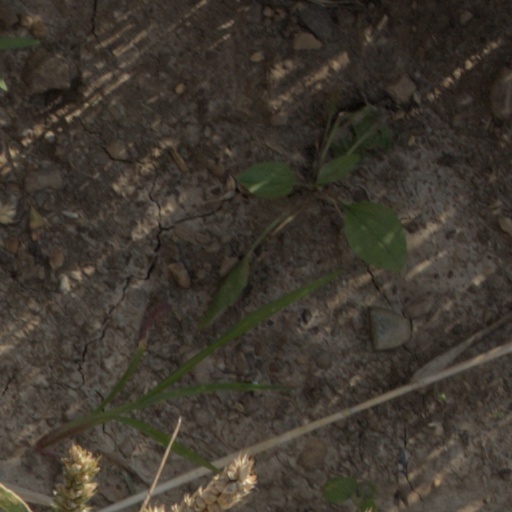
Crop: wheat